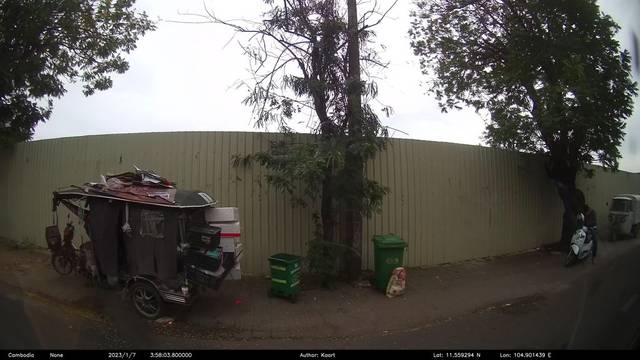
Region: Cambodia
Coordinates: 11.559, 104.901